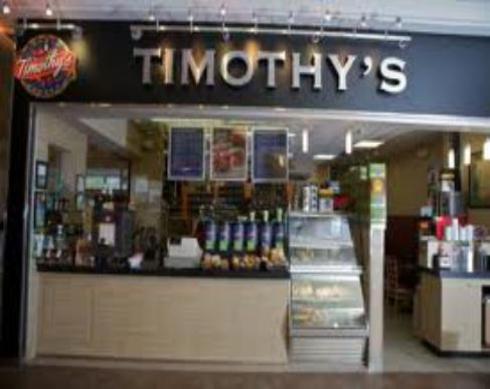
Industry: Food